Villa Pagana

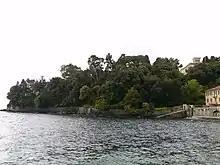
The villa's park at Punta Pagana

Through family ties, the building eventually passed from the Cattaneo to the Spinola family. The latter embellished both the villa and the surrounding park, including decorating the interior with fine furnishings and works of art, and planting trees including Cedar of Lebanon on the grounds. During this period, the building hosted a number of prominent personalities, including Ferdinand I of the Two Sicilies and his brother Giovanni in 1816, and Queen Margherita of Savoy and her brother Thomas of Savoy in the early 20th century.